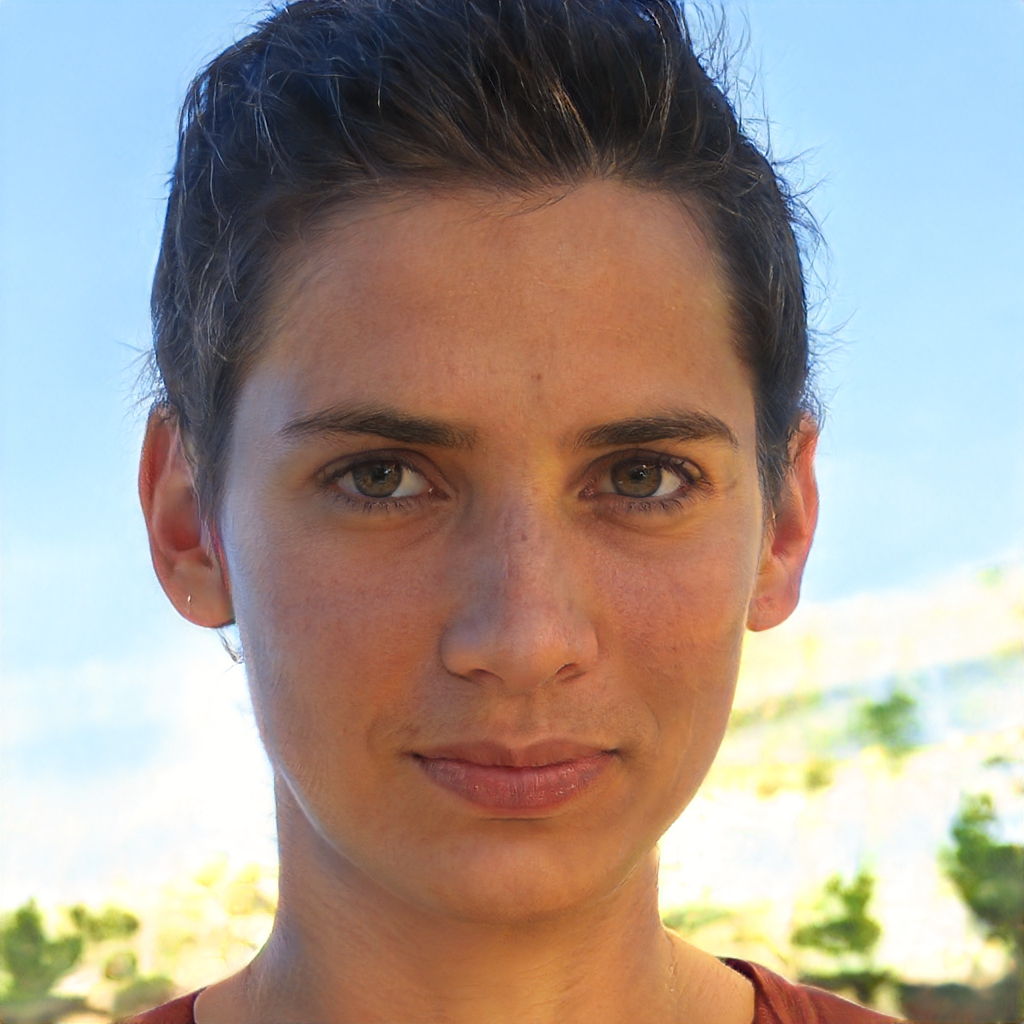
Gender: Female